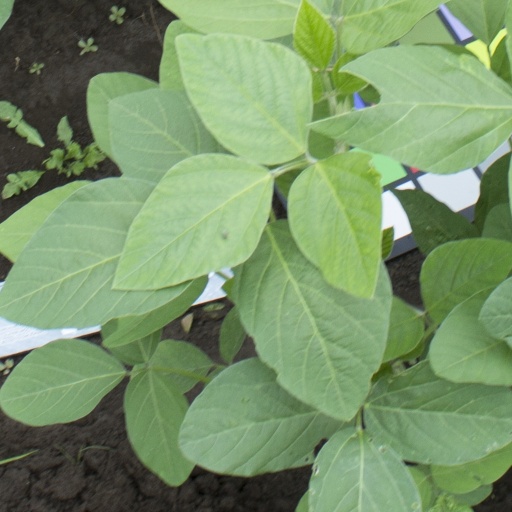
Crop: soybean